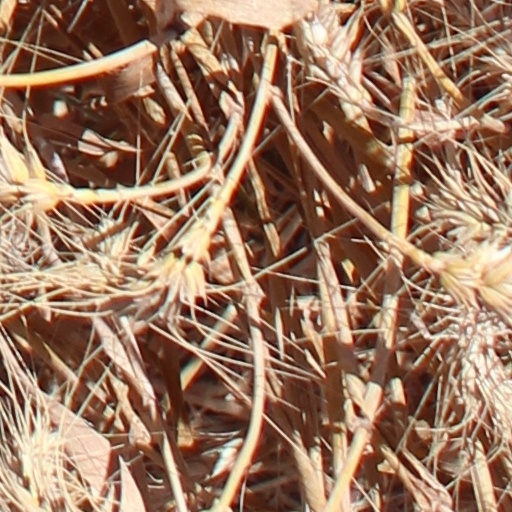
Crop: wheat